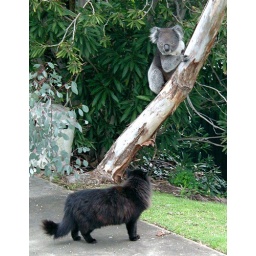
A domestic house cat and a native Koala meet in Adelaide, South Australia